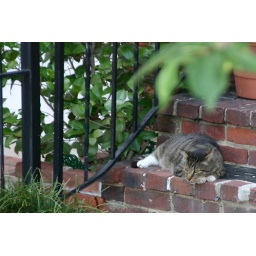
taken last summer walking in the hill area of DC